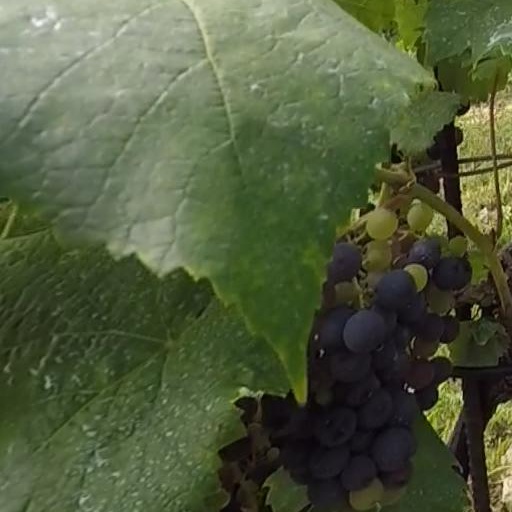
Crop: grape